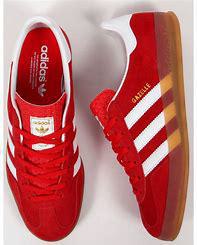
Brand: Adidas
Model: Gazelle Indoor